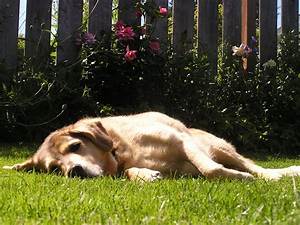
Label: cane